Juicio Final (1999)

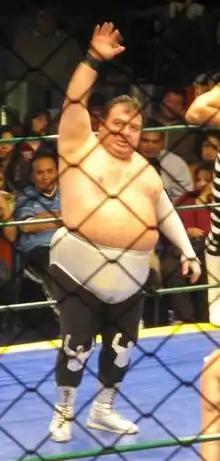
Brazo de Plata, who lost to Pierroth Jr. in the main event and had his hair shaved off

"Juicio Final" (1999) (Spanish for "Final Judgement" 1999) was a professional wrestling supercard show, scripted and produced by Consejo Mundial de Lucha Libre (CMLL), which took place on December 3, 1999, in Arena México, Mexico City, Mexico. The show served as the year-end finale for CMLL before Arena México, CMLL's main venue, closed down for the winter for renovations and to host " Circo Atayde ". The shows replaced the regular "Super Viernes" ("Super Friday") shows held by CMLL since the mid-1930s. This was the ninth year that CMLL used the name "Jucio Final" for their year-end show, a name they would use on a regular basis going forward, originally for their year even events but later on held at other points in the year.